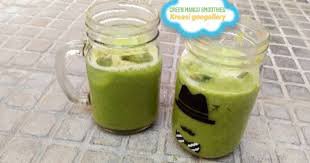
Label: Mango